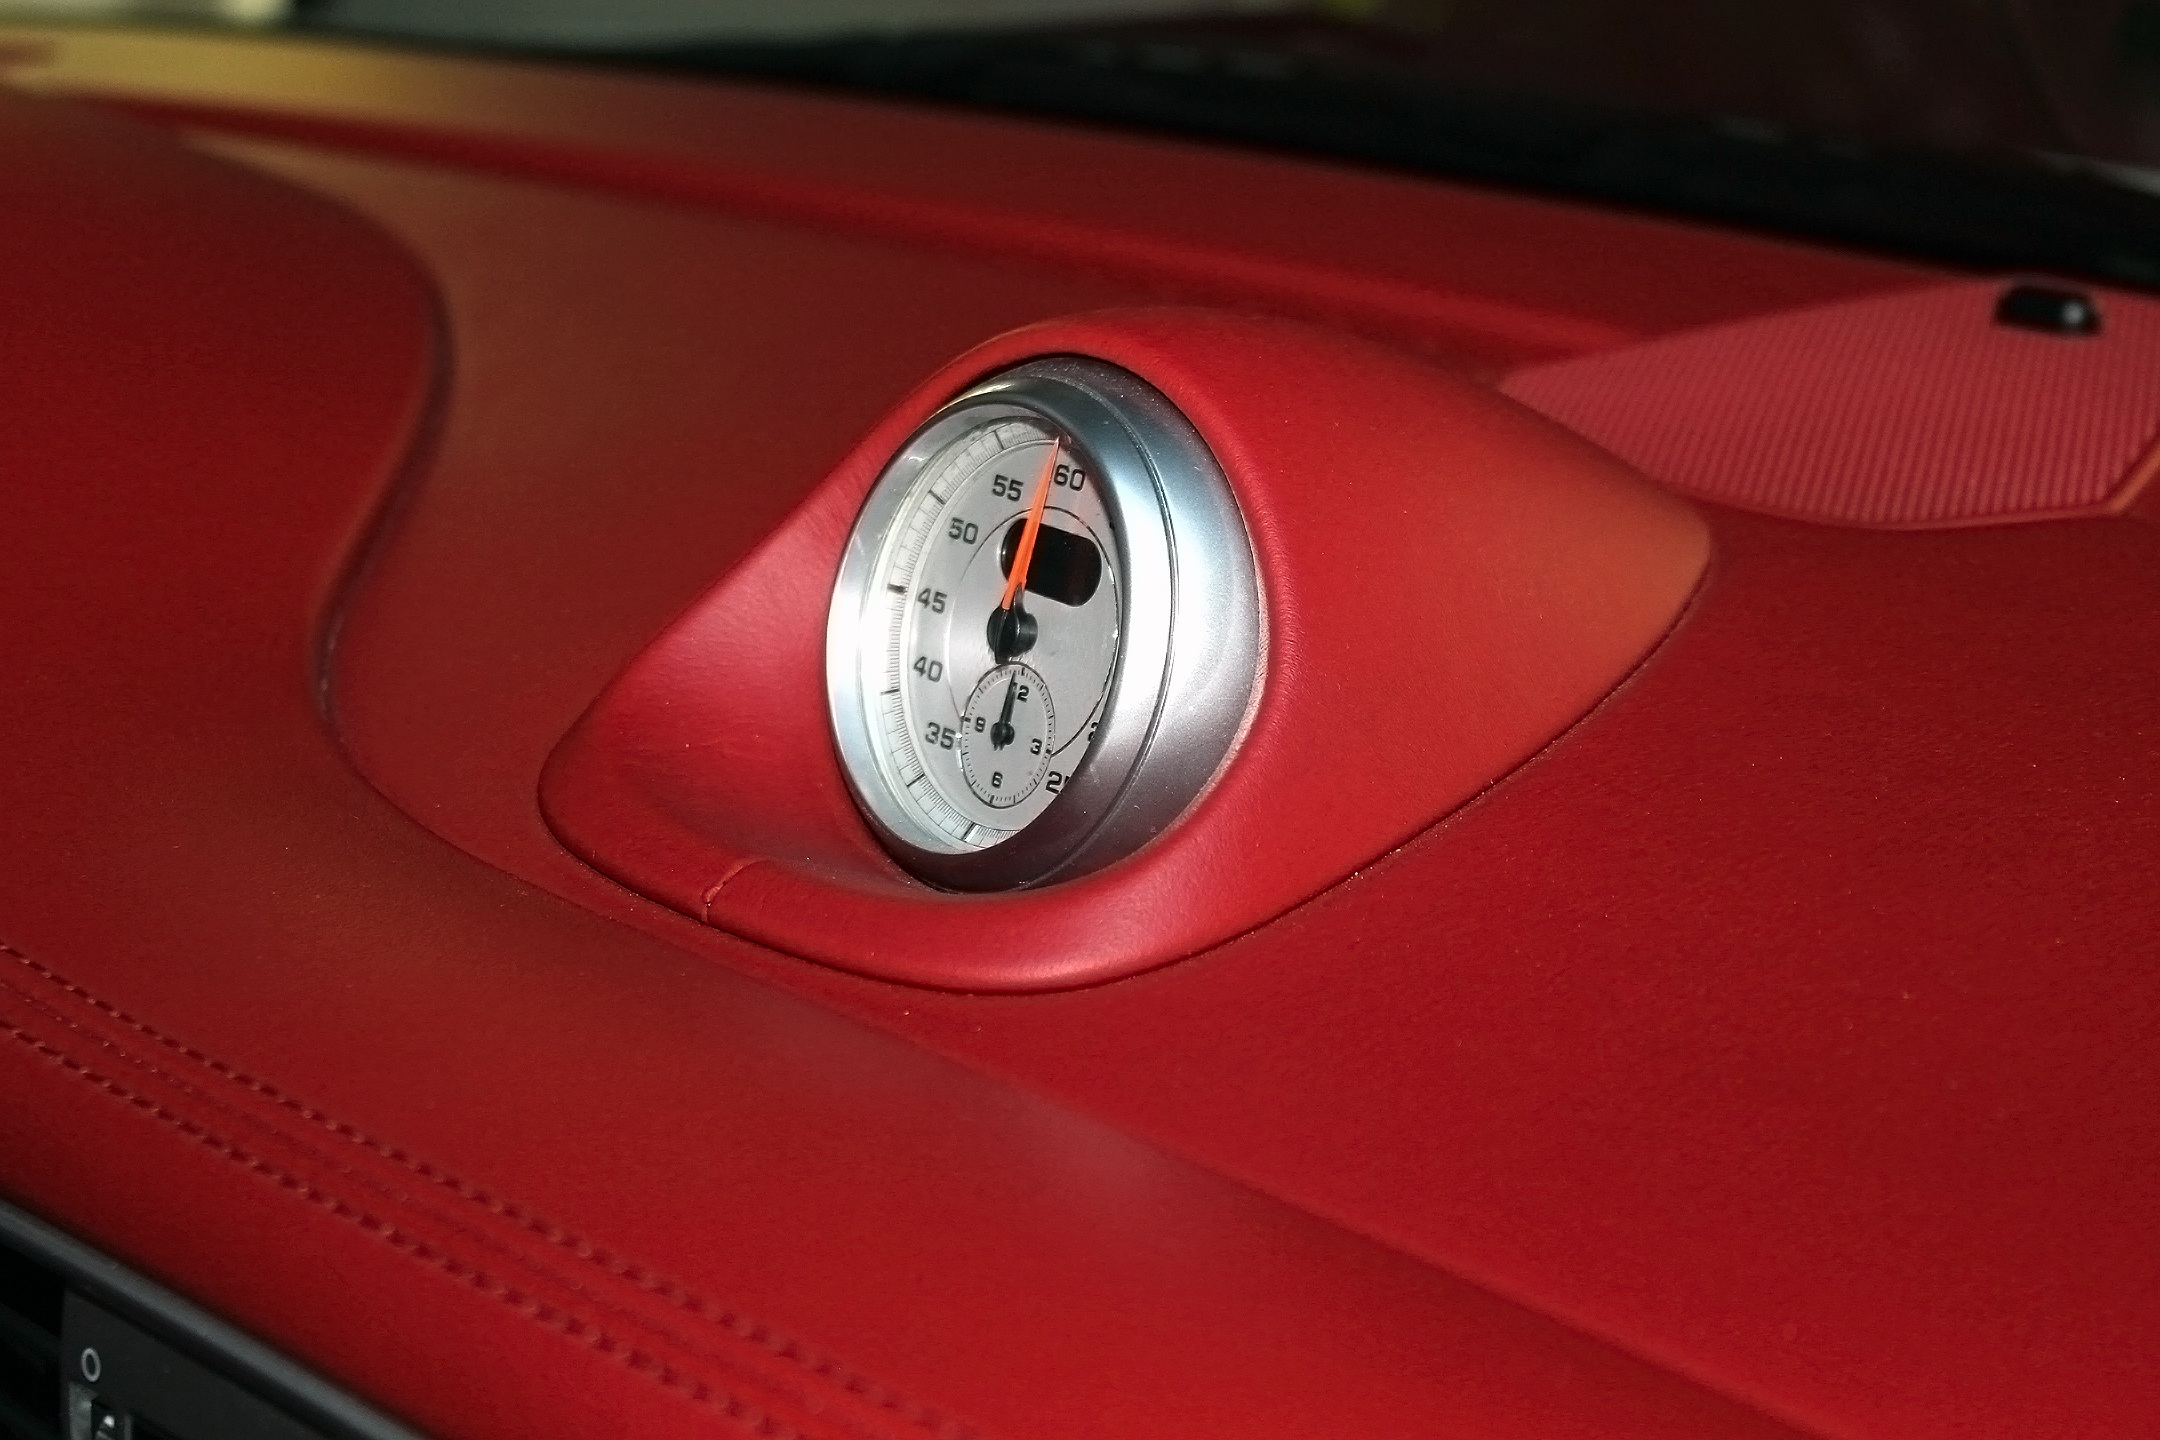
car, wheel, red, vehicle, auto, dashboard, sports car, supercar, luxury, detail, porsche, carrera, interior car, land vehicle, burgundy color, automobile make, automotive exterior, automotive design, luxury vehicle, family car, executive car